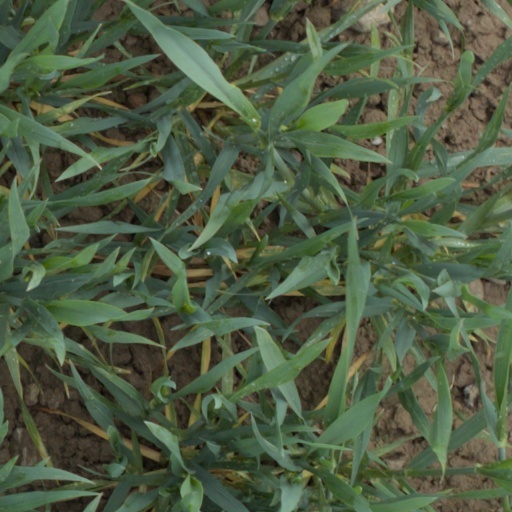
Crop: wheat